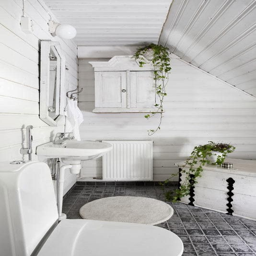
yellow house on the beach : white home